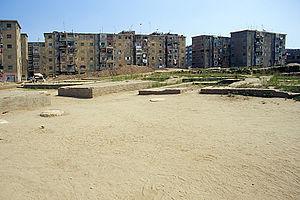
Tell Basta est le nom arabe de la ville antique de Per Bast que les Grecs nommeront Boubastis. L'actuelle ville de Zagazig se trouve juste au nord-ouest du site de Tell Basta.